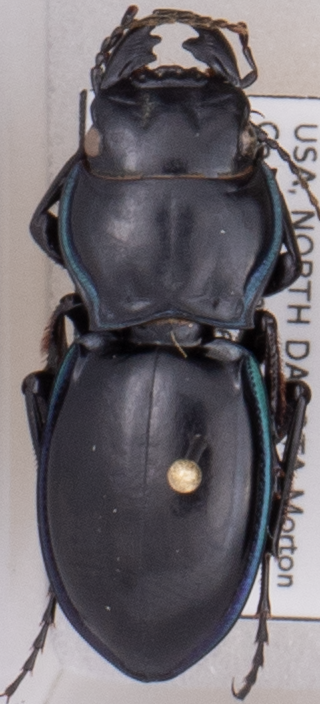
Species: Pasimachus elongatus
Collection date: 2021-07-13
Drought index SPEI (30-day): -0.54
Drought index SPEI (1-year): -2.09
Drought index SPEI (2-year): -1.106